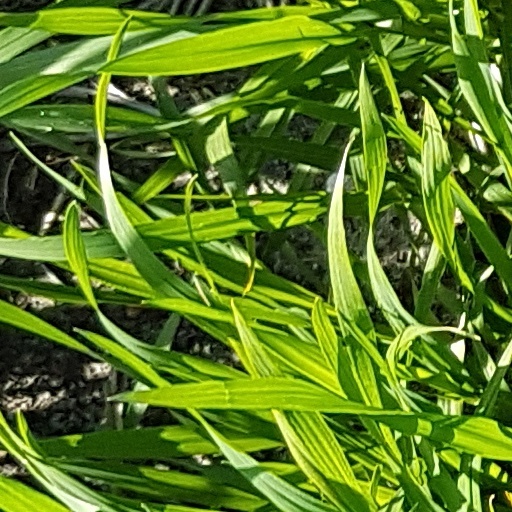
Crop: wheat